Soil biology

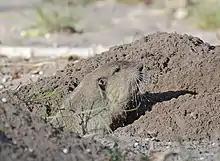
Gopher sticking out of burrow

The soil is also important to many mammals. Gophers, moles, prairie dogs, and other burrowing animals rely on this soil for protection and food. The animals even give back to the soil as their burrowing creates nutrient-rich patches and allows more water to infiltrate the soil by increasing porosity, thus decreasing runoff along slopes.